USS Decatur (DDG-73)

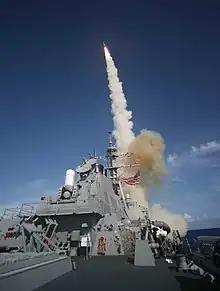
"Decatur" firing a SM-3 missile in 2007

In February 2001, "Decatur" began various battle group and missile training off the West Coast. Following the terrorist plane hijackings and crashes in New York, Washington and Pennsylvania on 11 September, the destroyer put to sea for Operation Noble Eagle off the coast of the San Francisco Bay Area. Returning to San Diego on 23 September, the warship spent seven weeks preparing for her deployment with the battle group on 12 November. Between 17 December 2001 and 16 April 2002, "Decatur" escorted the Amphibious Ready Group during which time her security team boarded three merchant ships, including one non-compliant boarding of MV "Francisco Dagohoy" on 10 April—in support of Maritime Interdiction Operations. "Decatur" returned to San Diego on 8 June 2002.